Piece of Wonder

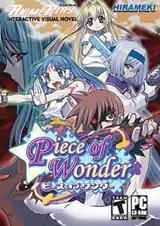
Piece of Wonder USA Boxart

Piece of Wonder is a hybrid tactical RPG and visual novel originally published in Japan in February 2002 by Studio Crossfire and released on January 21, 2007, in the United States by Hirameki International. The storyline incorporates science fiction elements.